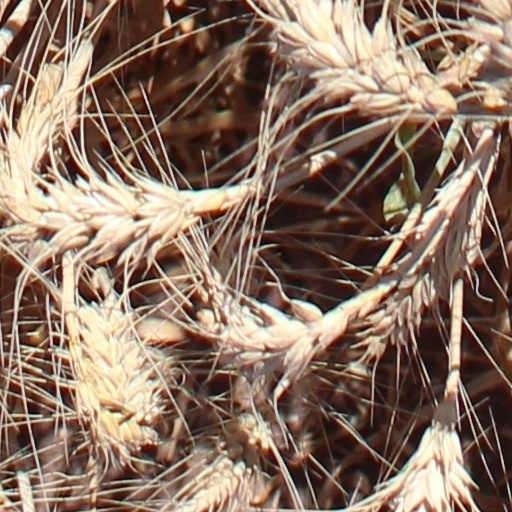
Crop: wheat